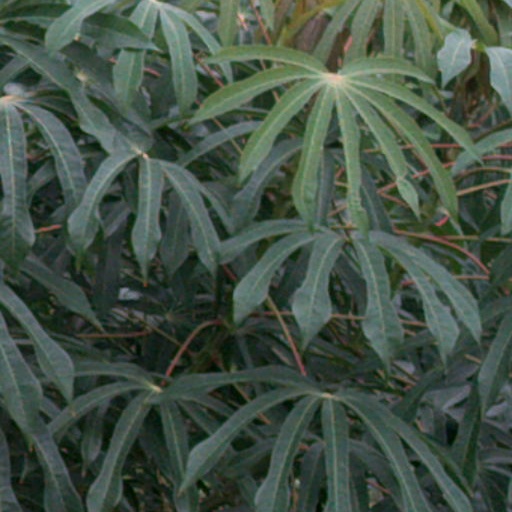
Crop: cassava